Klaus Kinski

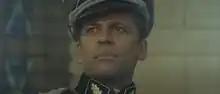
Kinski in "Five for Hell", 1969

Kinski's work with Werner Herzog brought him international recognition. They made five films together: "Aguirre: The Wrath of God" (1972), "Woyzeck" (1979), "Nosferatu the Vampyre" (1979), "Fitzcarraldo" (1982) and "Cobra Verde" (1987). The working relationship between the two was contentious; Herzog had threatened, on occasion, to murder Kinski. In one incident, Kinski was said to have been saved by his dog who attacked Herzog as he crept up to supposedly burn down the actor's house. Herzog has refused to comment on his numerous other plans to kill Kinski. However, he did pull a gun on Kinski, or at least threatened to do so, on the set of "Aguirre, the Wrath of God," after the actor threatened to walk off the set. Late in the filming of "Fitzcarraldo" in Peru, the chief of the Machiguenga tribe offered to kill Kinski for Herzog, but the director declined.